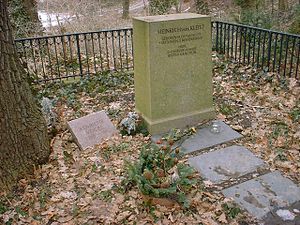
Kleiner Wannsee
Grav for Heinrich von Kleist
Kleiner Wannsee er en sø i bydelen Steglitz-Zehlendorf i Berlin, sydvest for Wannseebroen. Den er en del af Griebnitzkanalen, og forbinder Großer Wannsee med Pohlesee. Vandet løber fra Teltowkanalen over Kleiner Wannsee og ind i Großer Wannsee.